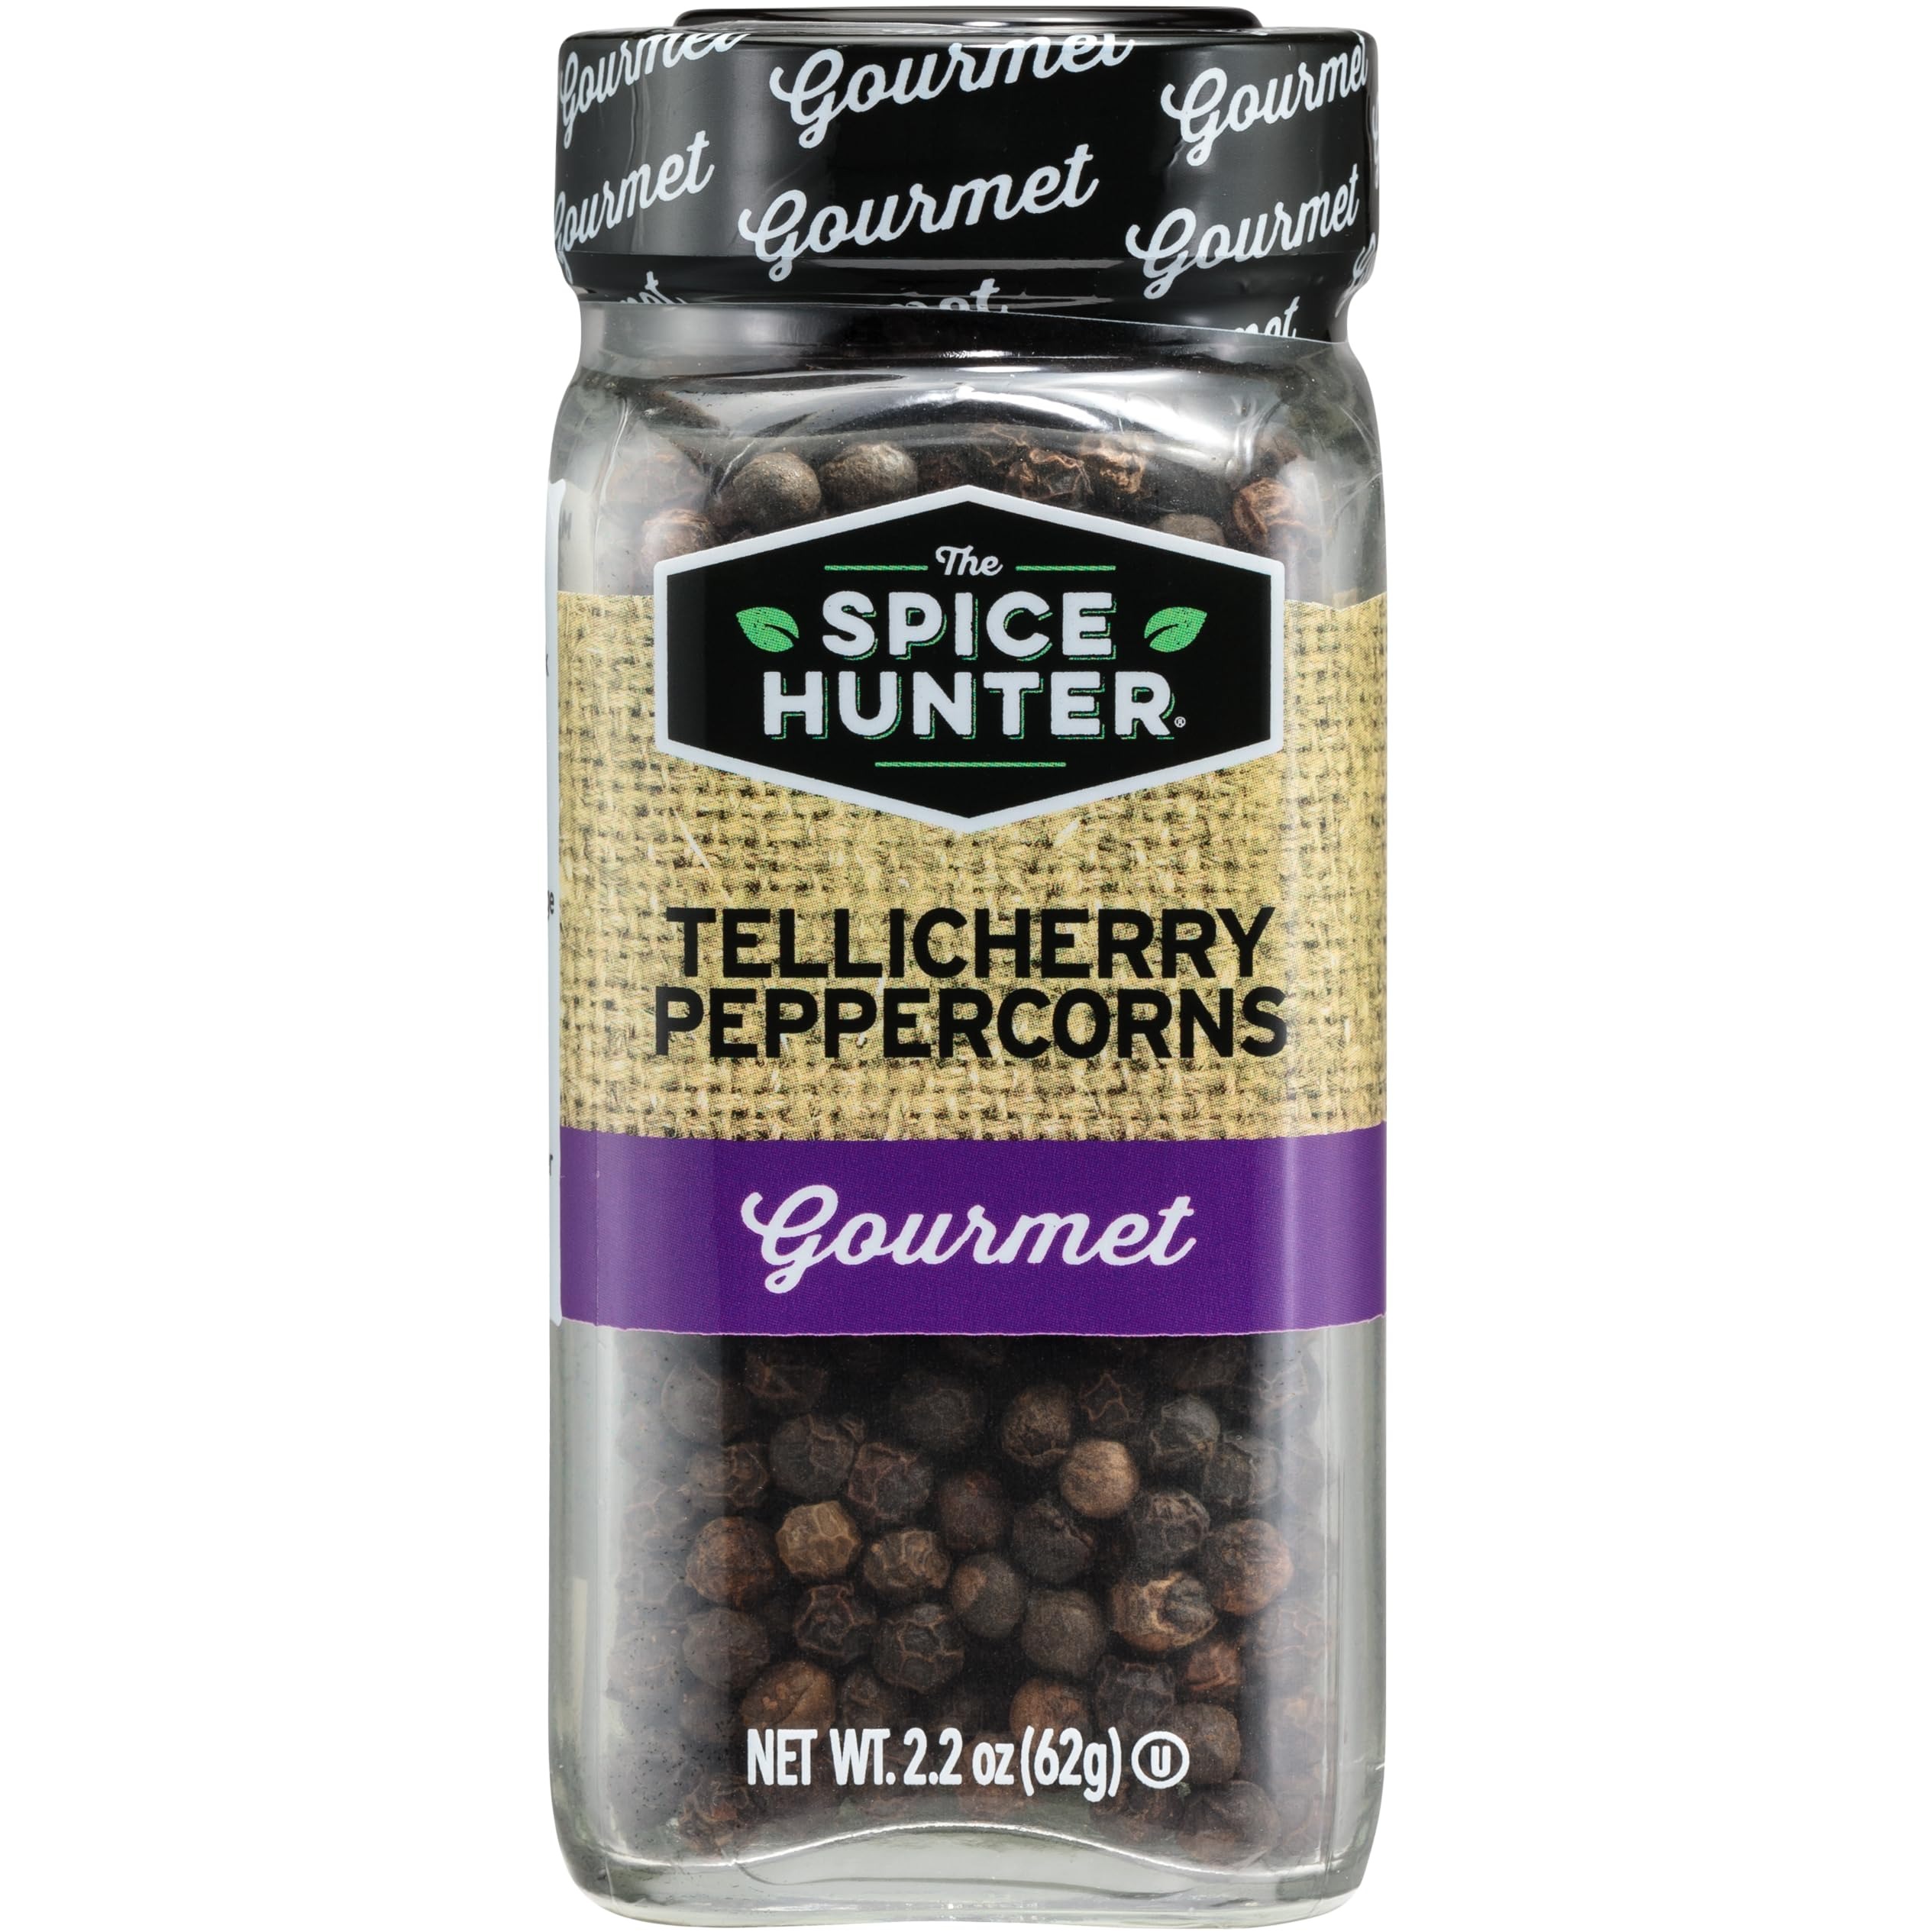
Item Name: Peppercorns, Tellicherry, Whole
Bullet Point 1: The Spice Hunter Whole Tellicherry Peppercorns
Bullet Point 2: Pungent and distinctively fruity. Grind elegance into your favorite dishes.
Bullet Point 3: All Natural
Bullet Point 4: Certified Kosher
Value: 2.2
Unit: Ounce

Price: 10.29